Question: Please indicate a possible affordance area of fork that can be used for holding
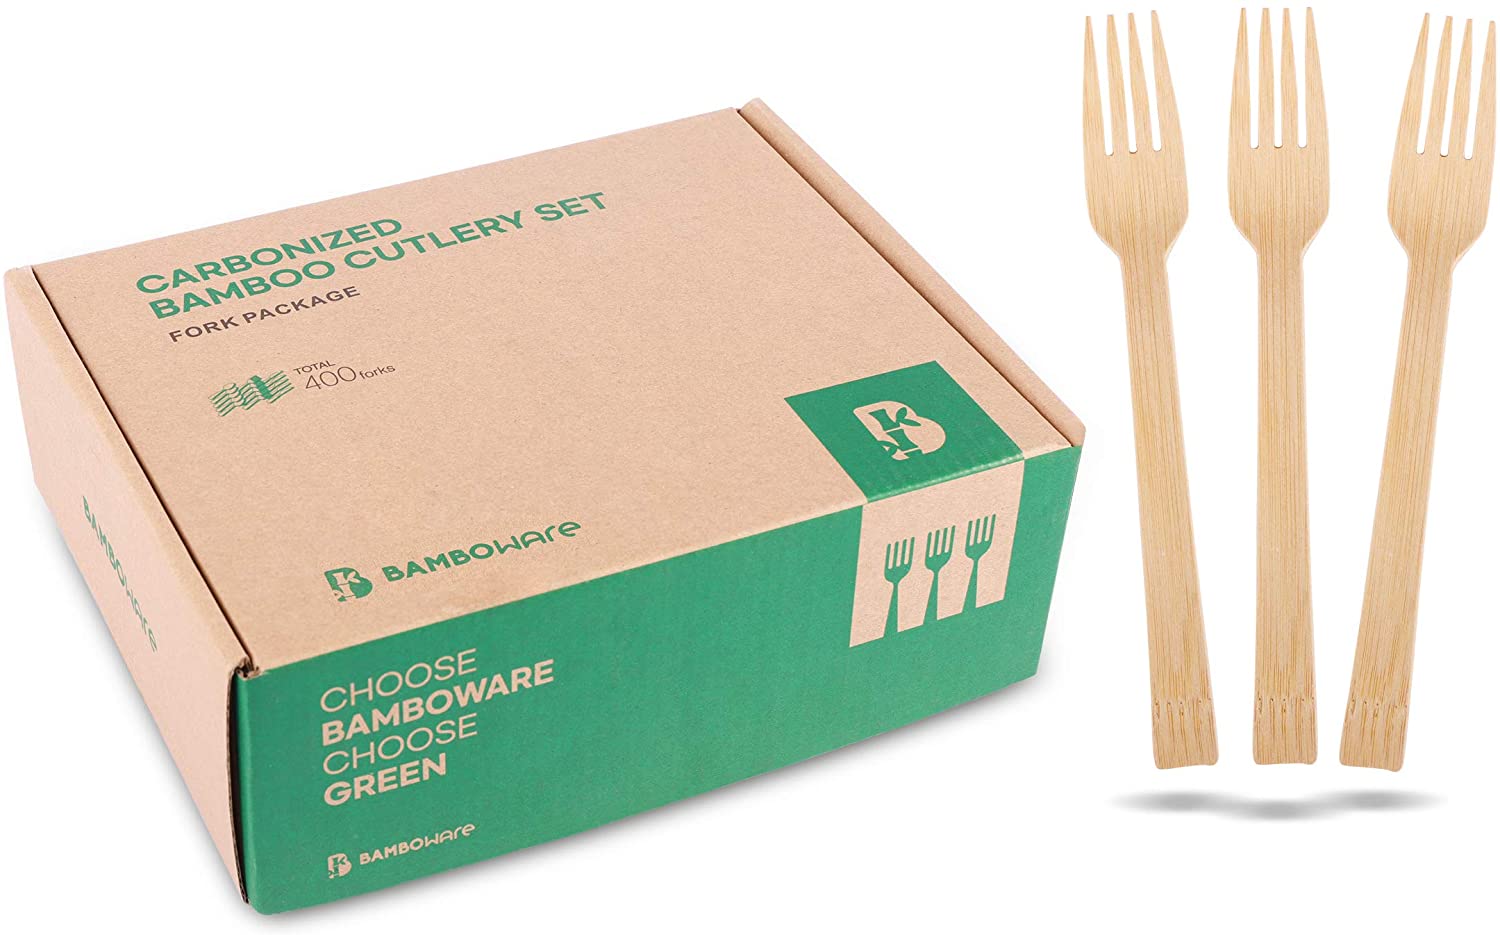
Answer: [1331.299, 371.129, 1442.023, 775.066]